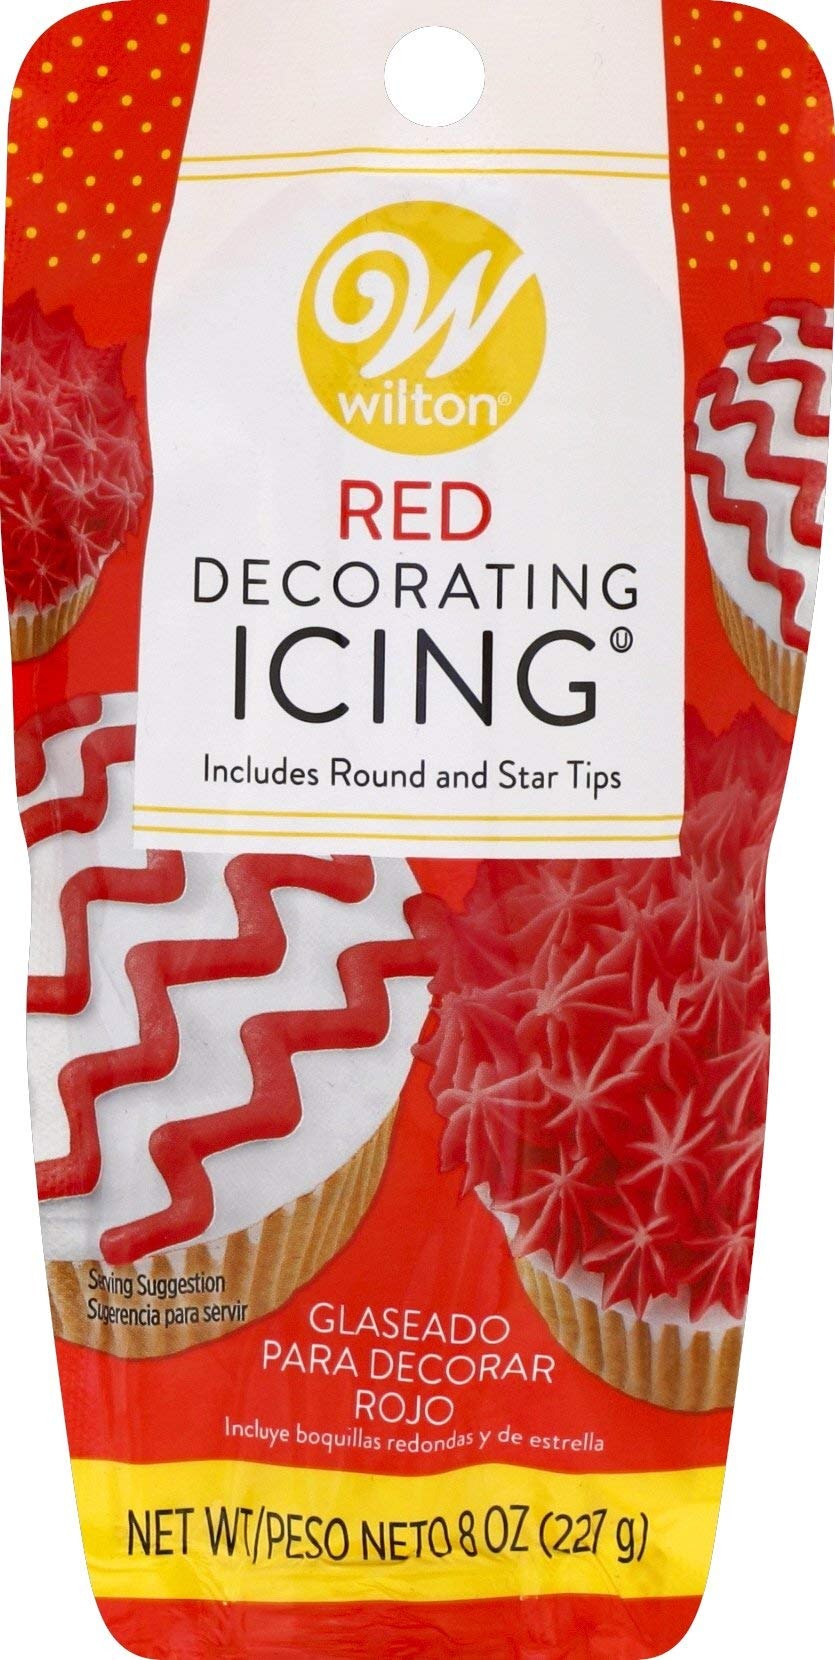
Item Name: Wilton 704-4299 Red Decorating Icing 8 Ounce, with Plastic Tips
Bullet Point 1: 1 pouch ready-to-use icing with 2 decorating tips (1 star and 1 round); can also be used with most standard Wilton tips and couplers
Bullet Point 2: Vanilla flavored icing
Bullet Point 3: 8 ounce (227 grams)
Bullet Point 4: Made in a facility that also processes egg, milk, soy, wheat and tree nuts
Bullet Point 5: Made in the USA; OU kosher certified
Value: 1.0
Unit: Count

Price: 6.59